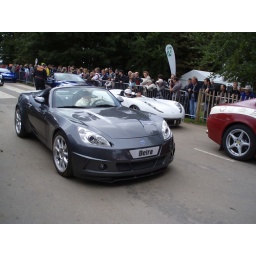
Breckland Beira in the supercar run at the Goodwood Festival of Speed.  (The white car is the Concept Climax.)(P7110817)